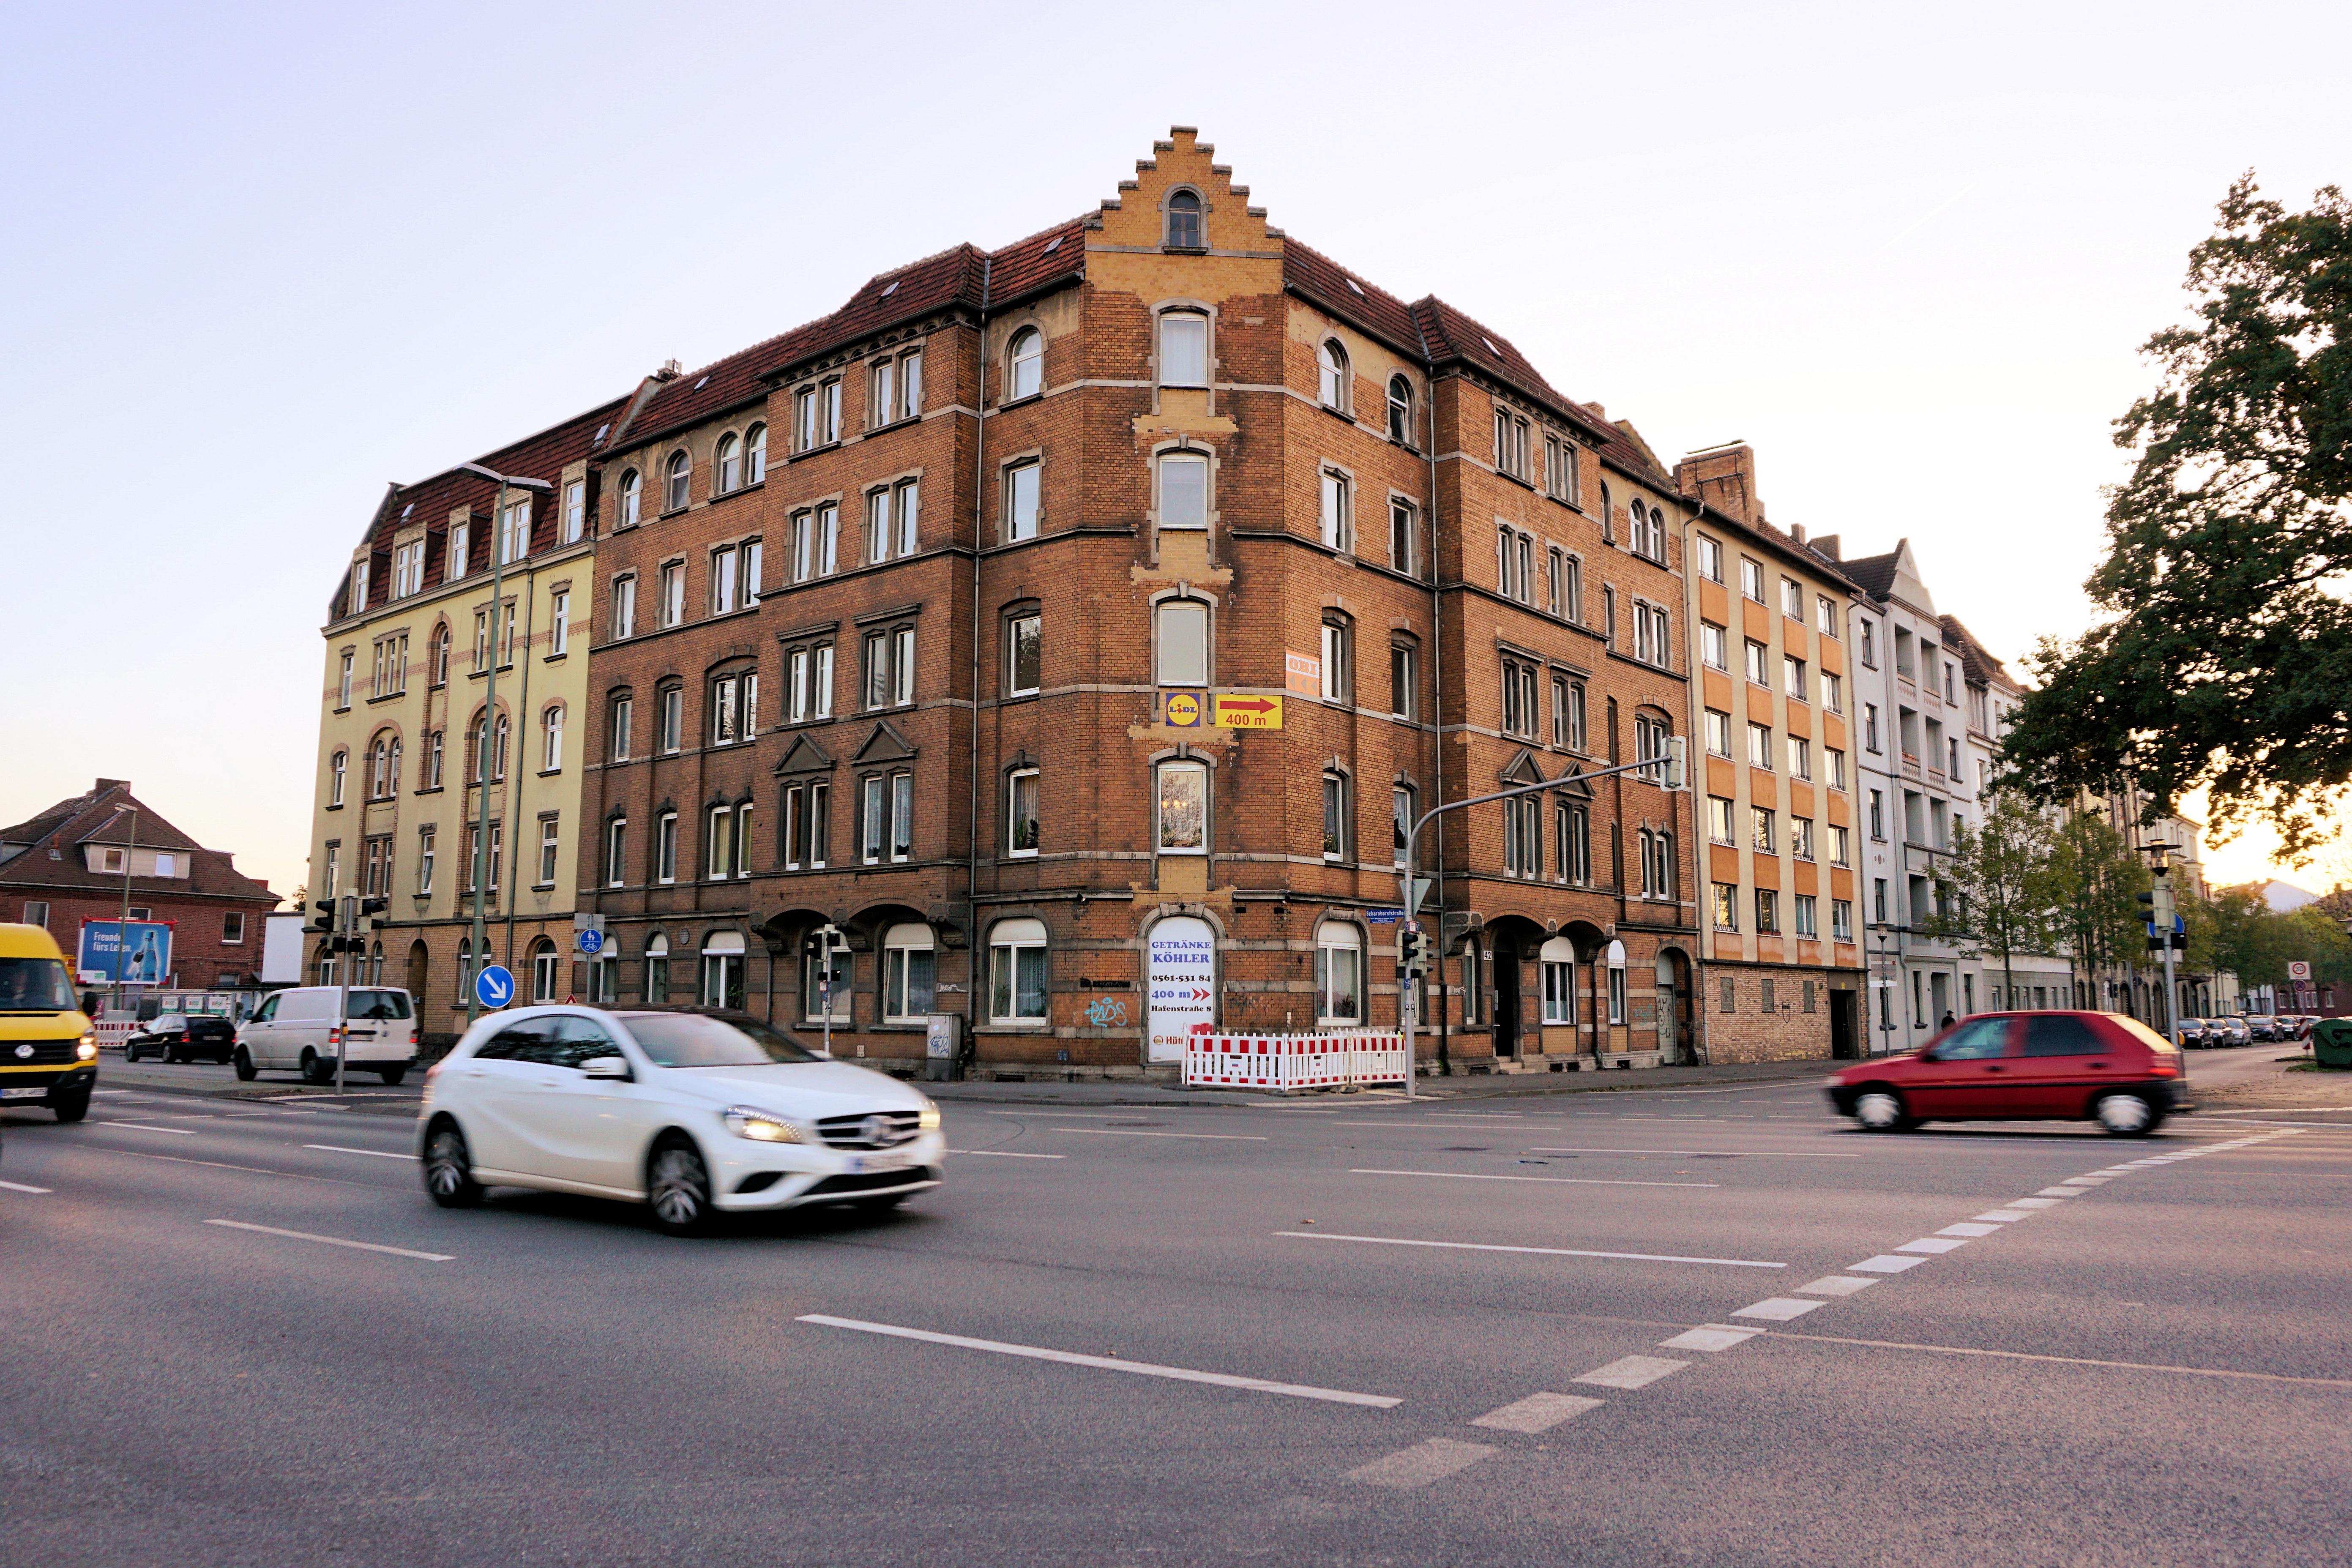
architecture, road, street, town, building, city, home, downtown, facade, brick, lane, tower block, infrastructure, masonry, neighbourhood, kassel, urban area, residential area, human settlement, fulda